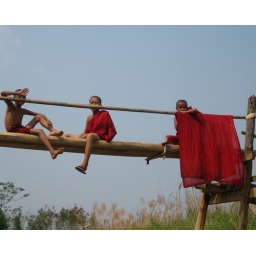
others were taking a bath in the river playing air guitar and shaking their booty